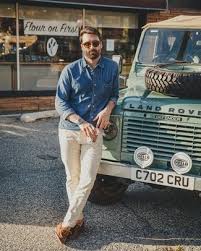
Label: Boat